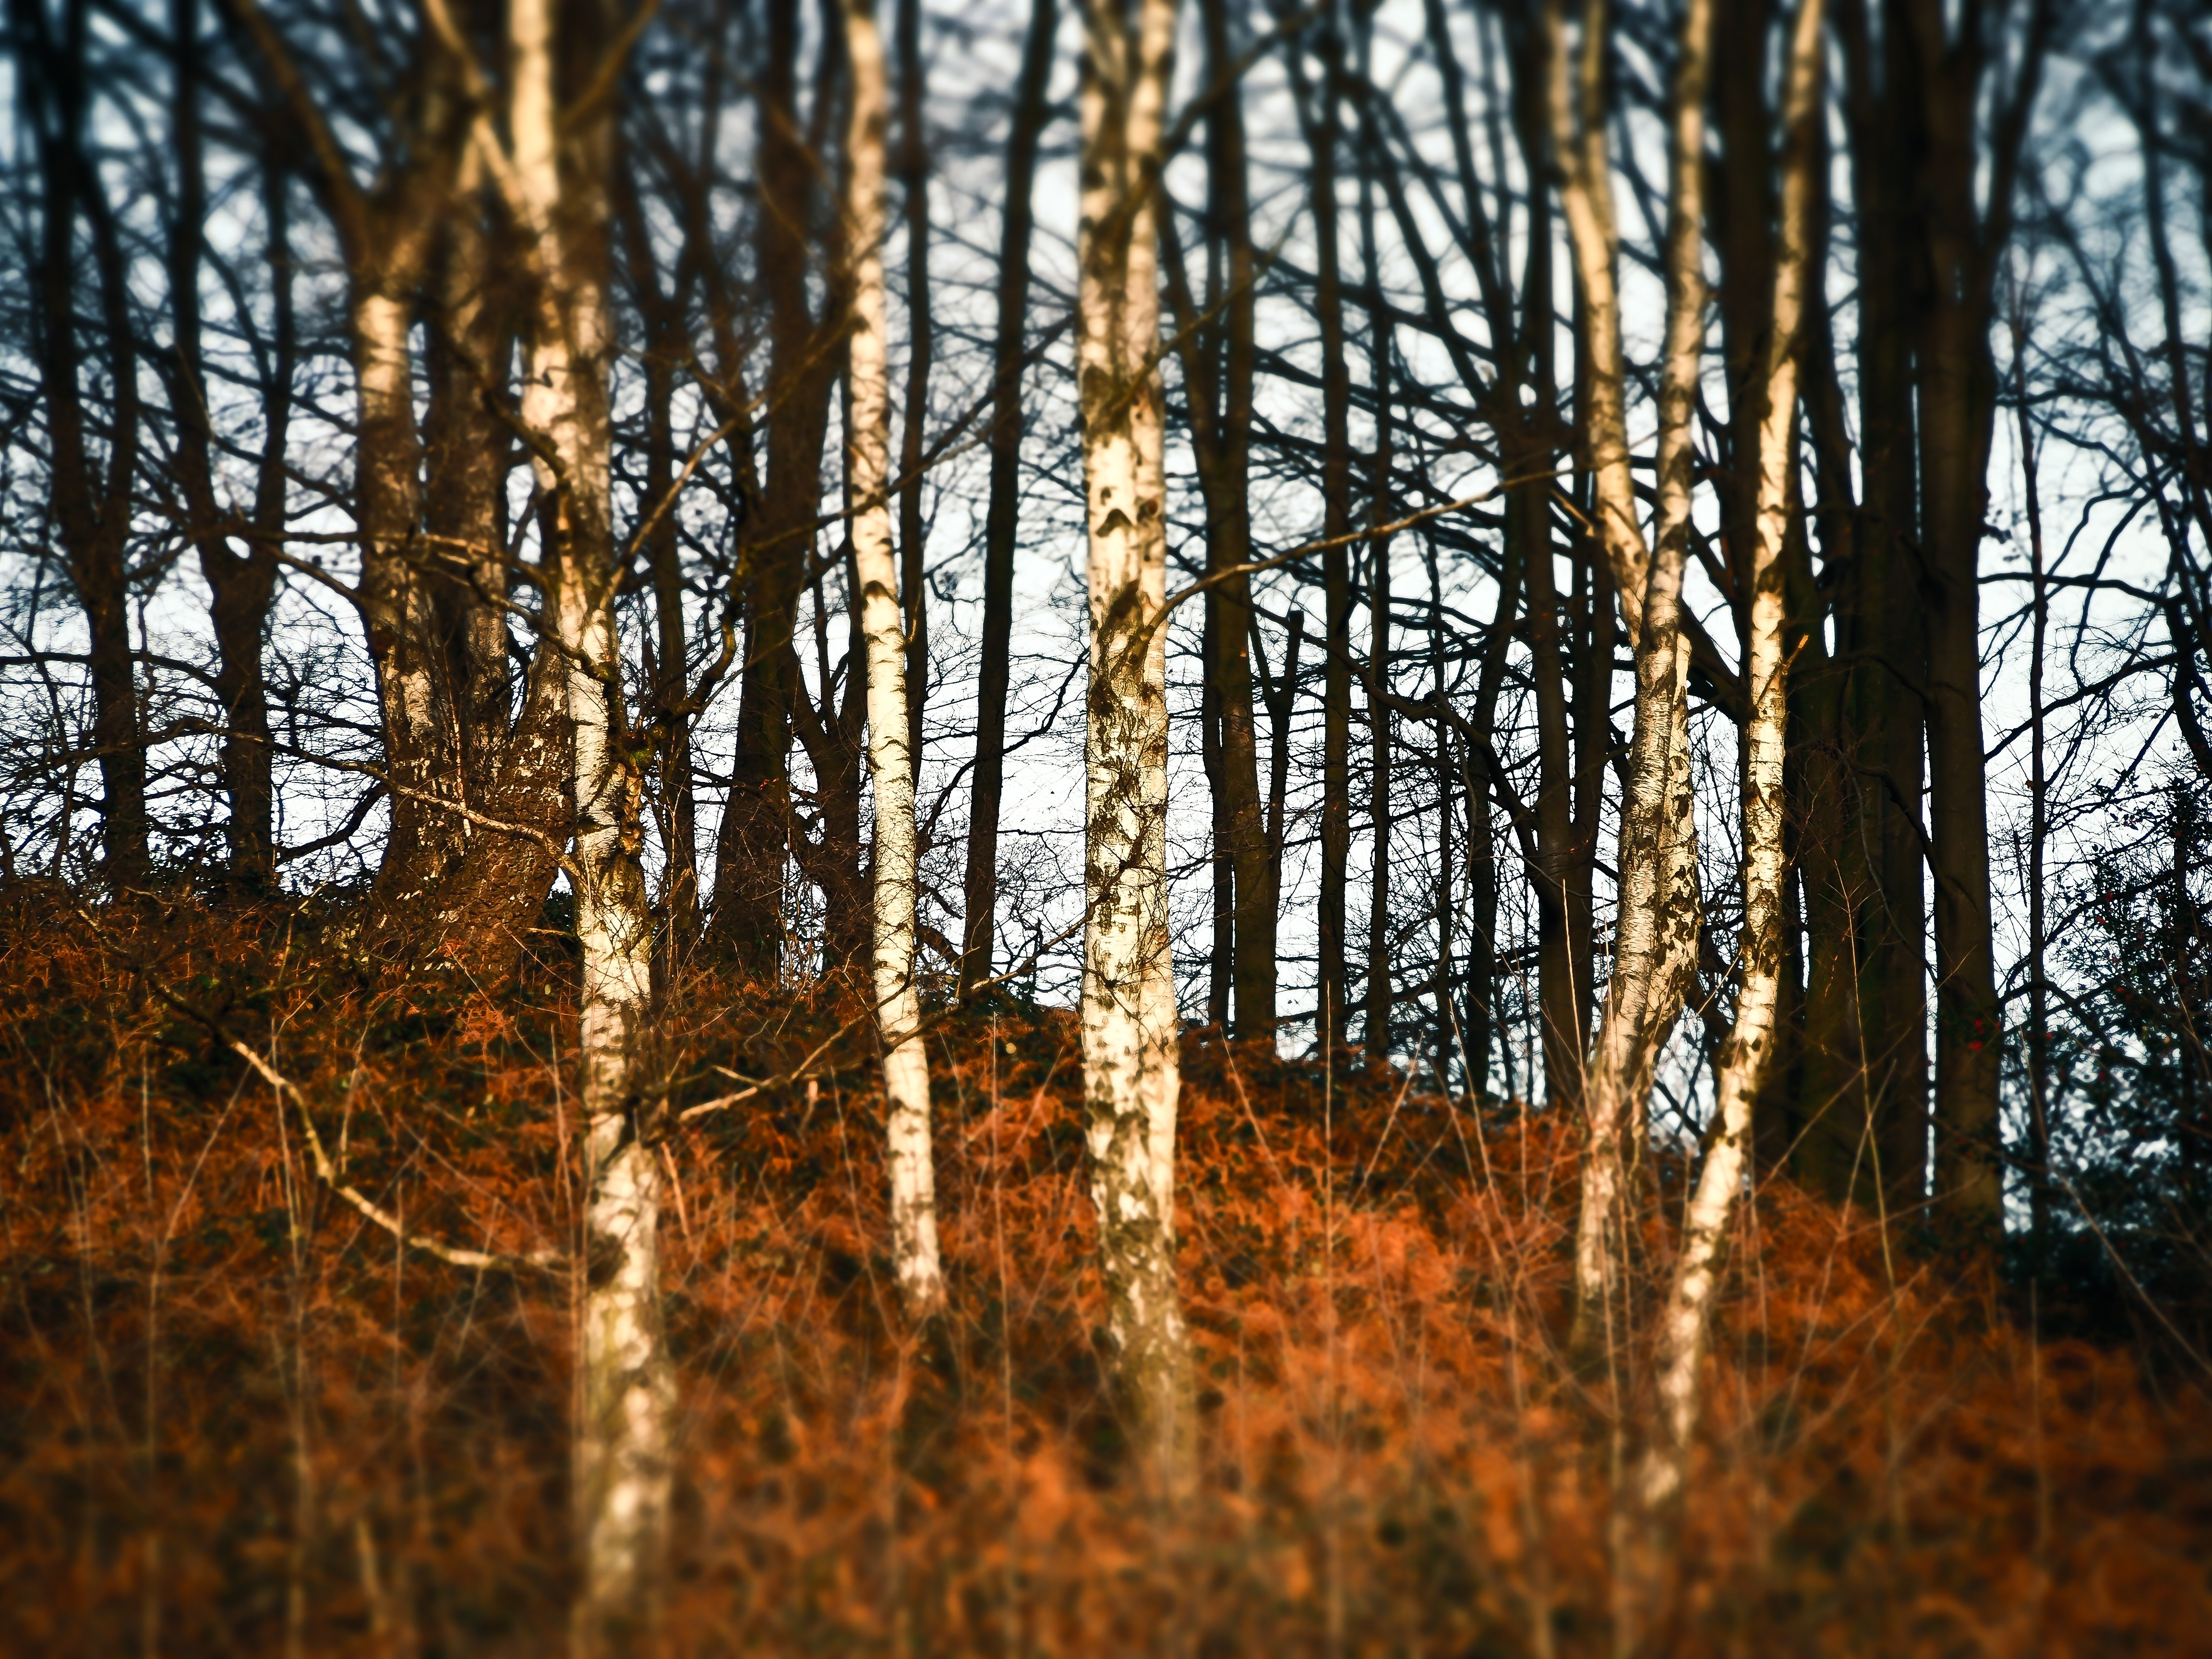
landscape, tree, nature, forest, grass, wilderness, branch, winter, light, plant, sunlight, morning, leaf, log, reflection, birch, autumn, season, trees, wetland, woodland, habitat, mood, ecosystem, tilt shift, miniature effect, natural environment, atmospheric phenomenon, woody plant